Gyula Szabó

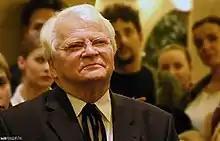

Gyula Szabó (15 July 1930 – 4 April 2014) was a Hungarian actor. He won two Mari Jászai Prizes. He appeared in forty movies between 1953 and 2002. He is best known for appearing in movies such as "Ifjú szívvel" (1953), "Kiskrajcár" (1953), "Egy pikoló világos" (1955), "A tizedes meg a többiek" (1965) and "Defekt" (1977). He was the Hungarian voice of the eponymous American television character Columbo and the narrator of the "Hungarian Folktales" animated television series. He was born in Kunszentmárton, Jász-Nagykun-Szolnok County.